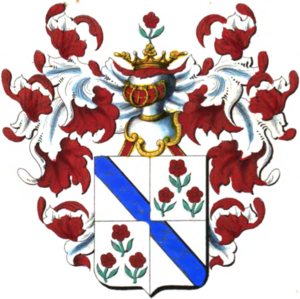
Armoiries de la famille Simonis
La famille del Marmol est une famille contemporaine de la noblesse belge originaire d'Espagne. Là où la publication belge la plus récente sur les anciennes familles de Belgique fait remonter sa filiation suivie à Lorenzo del Marmol, époux de Juana de Plasencia, père de Pedro del Marmol, greffier à la chancellerie de Grenade puis au Conseil Royal à Madrid, des publications espagnoles récentes remontent deux générations plus loin à Alfonso de Toledo qui habitait la Juderia de Tolède et était médecin du roi Jean II de Castille. En Espagne, les membres de la famille del Marmol firent carrière dans l'administration, l'armée et l'église.
Cette liste des familles contemporaines de la noblesse belge ne retient que les familles subsistantes faisant partie officiellement de la noblesse belge avec un principe légal de noblesse héréditaire, à l'exclusion des familles de nationalité belge de noblesse non reconnue ou de noblesse étrangère n'ayant pas introduit une requête d'incorporation dans la noblesse auprès de S.M. le roi des Belges.